Fabio Vacchi

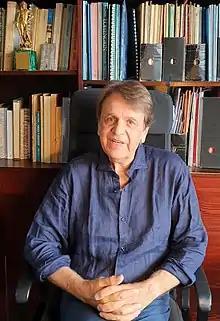
Vacchi in 2021

Fabio Vacchi studied at the Conservatorio Giovanni Battista Martini of Bologna with Giacomo Manzoni and Tito Gotti. In 1974 he participated in the courses of the Tanglewood Festival in the United States, where he was awarded the Koussevitzky Prize in Composition. In 1976 he won first prize at the Gaudeamus Composition Competition in the Netherlands, with the work "Les soupirs de Geneviève" for 11 string soloists. In the same year, he wrote "Sinfonia in quattro tempi", conducted by Giuseppe Sinopoli for the Venice Biennale Festival, which thereafter dedicated to him two monographic concerts in 1979 and 1981. In Venice, where he lived from 1984 to 1992, he met and was supported by Luigi Nono, who invited him at the Experimentalstudio der Heinrich-Strobel-Stiftung, Freiburg.